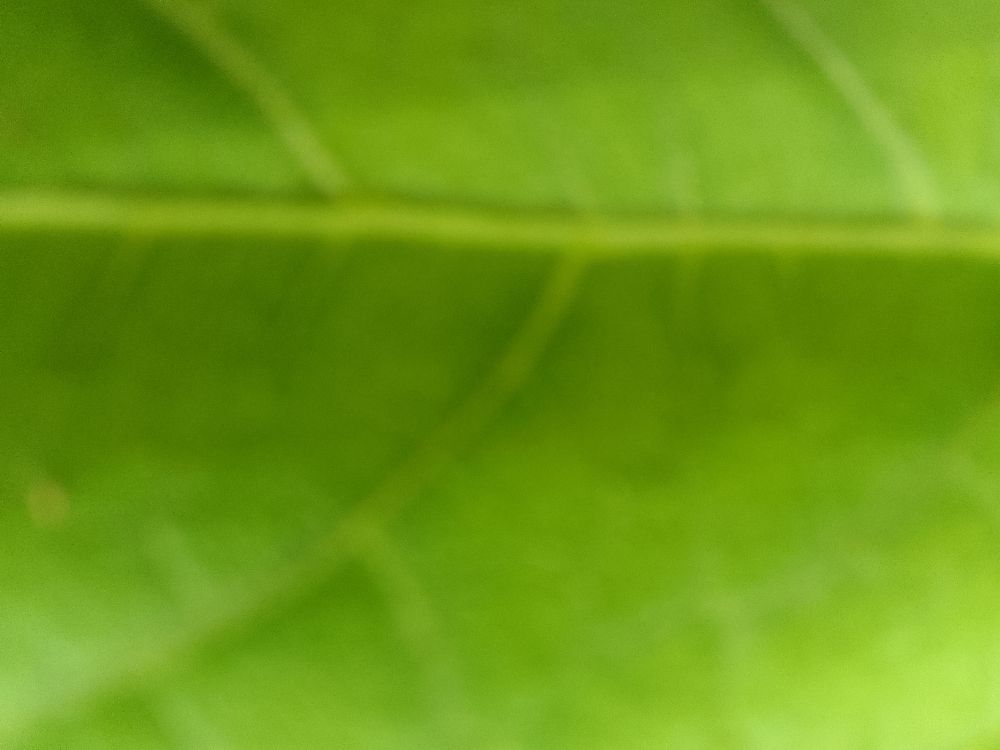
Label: healthy